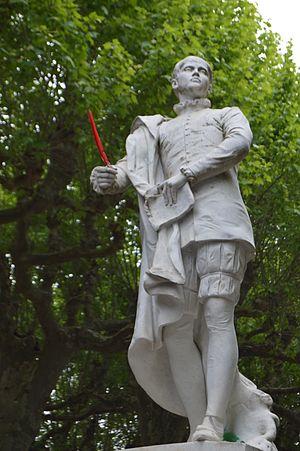
Tony Noël, Monument à Étienne de La Boétie (1892), détail, Sarlat-la-Canéda (Dordogne, France).
Étienne de La Boétie est un écrivain humaniste et un poète français, né le 1ᵉʳ novembre 1530 à Sarlat et mort le 18 août 1563 à Germignan, dans la commune du Taillan-Médoc, près de Bordeaux.
Le Discours de la servitude volontaire ou le Contr'un est un ouvrage rédigé par Étienne de La Boétie. Publié en latin, par fragments en 1574, puis intégralement en français en 1576, il a été écrit par La Boétie probablement à l'âge de 16 ou 18 ans.
La rue La Boétie est une rue du 8ᵉ arrondissement de Paris.